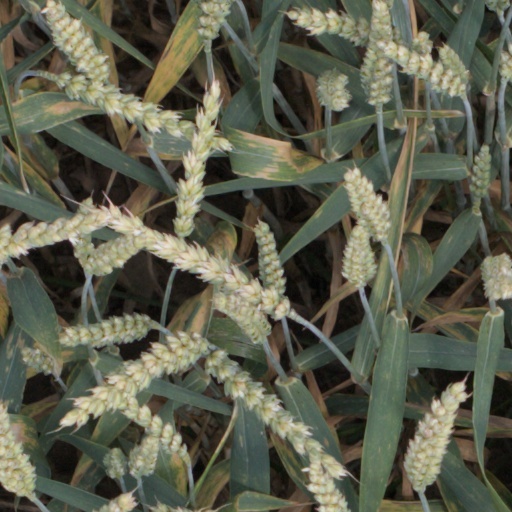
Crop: wheat